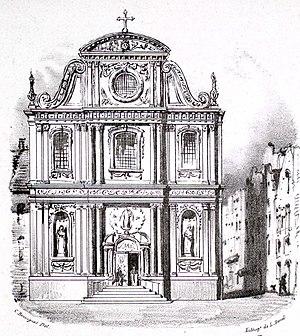
Le couvent des Dominicains de Lille ou couvent Saint-Thomas-d’Aquin, situé au 7, avenue Salomon à Lille est un joyau de l'architecture religieuse contemporaine. Premier édifice labellisé « Patrimoine du XXᵉ siècle » en 1999, il est inscrit au titre des monuments historiques depuis le 7 mai 2002.